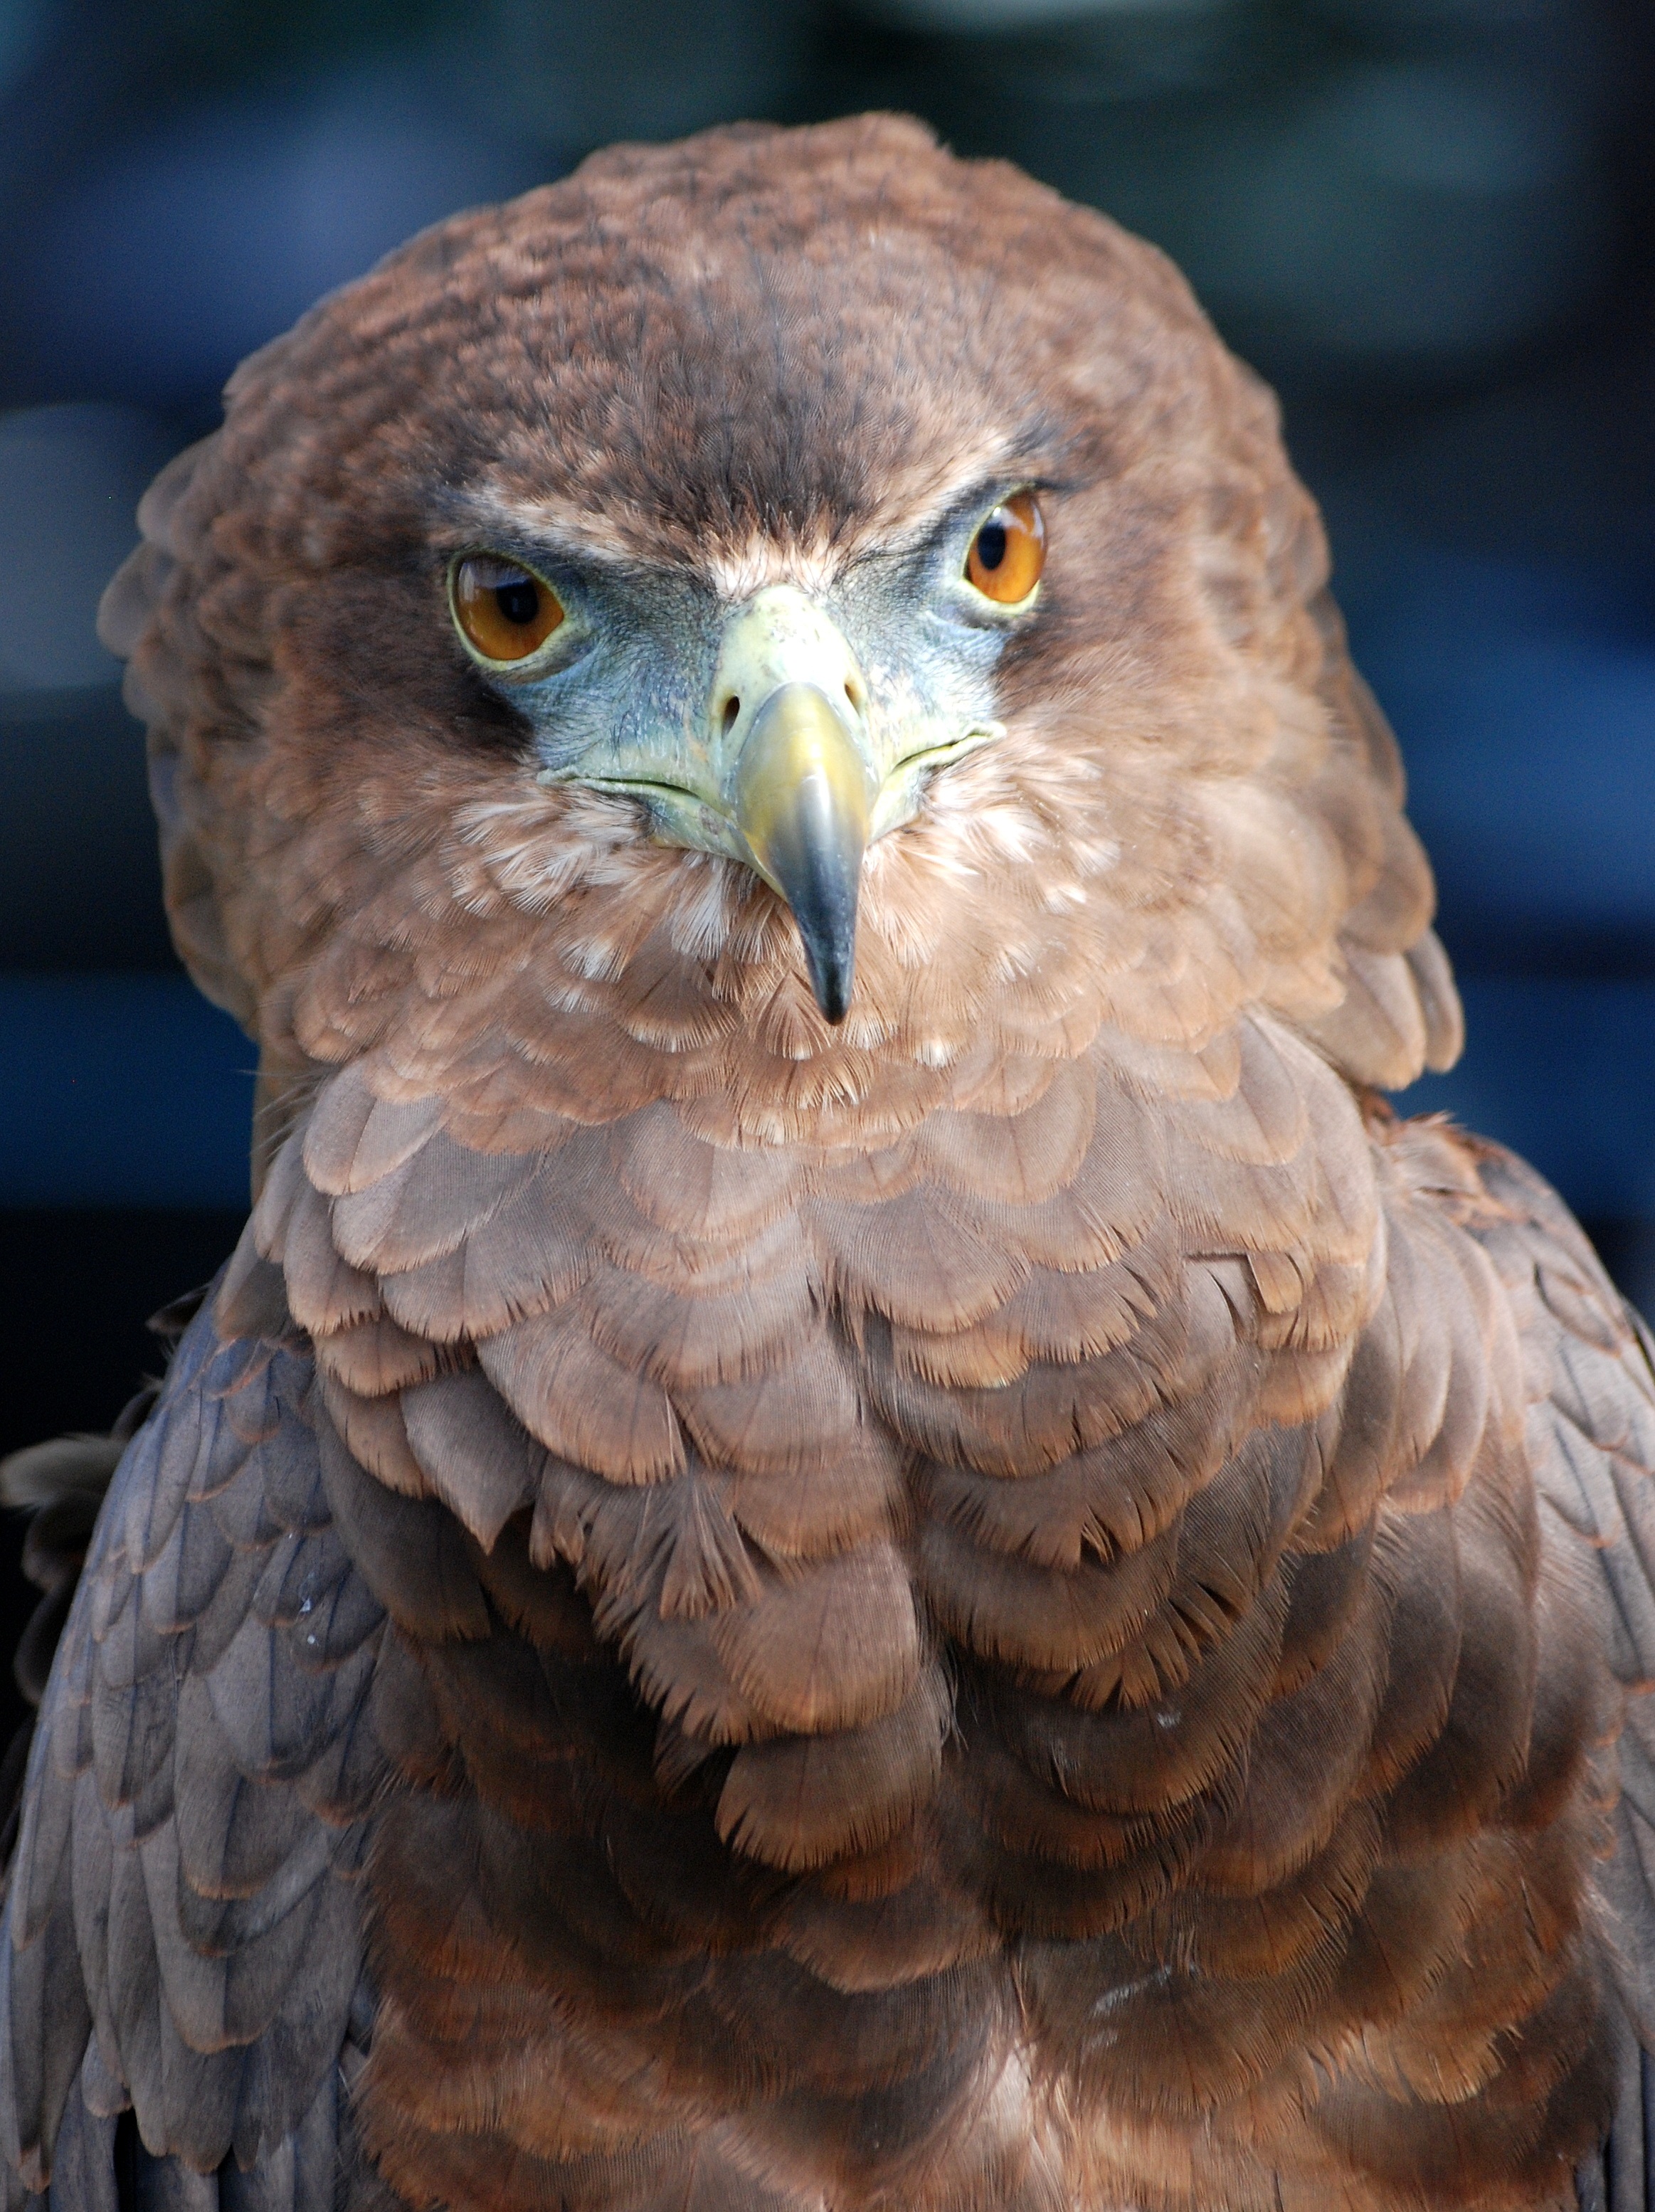
bird, wing, wildlife, beak, eagle, predator, owl, fauna, raptor, bird of prey, close up, eyes, vertebrate, falcon, falconry, accipitriformes